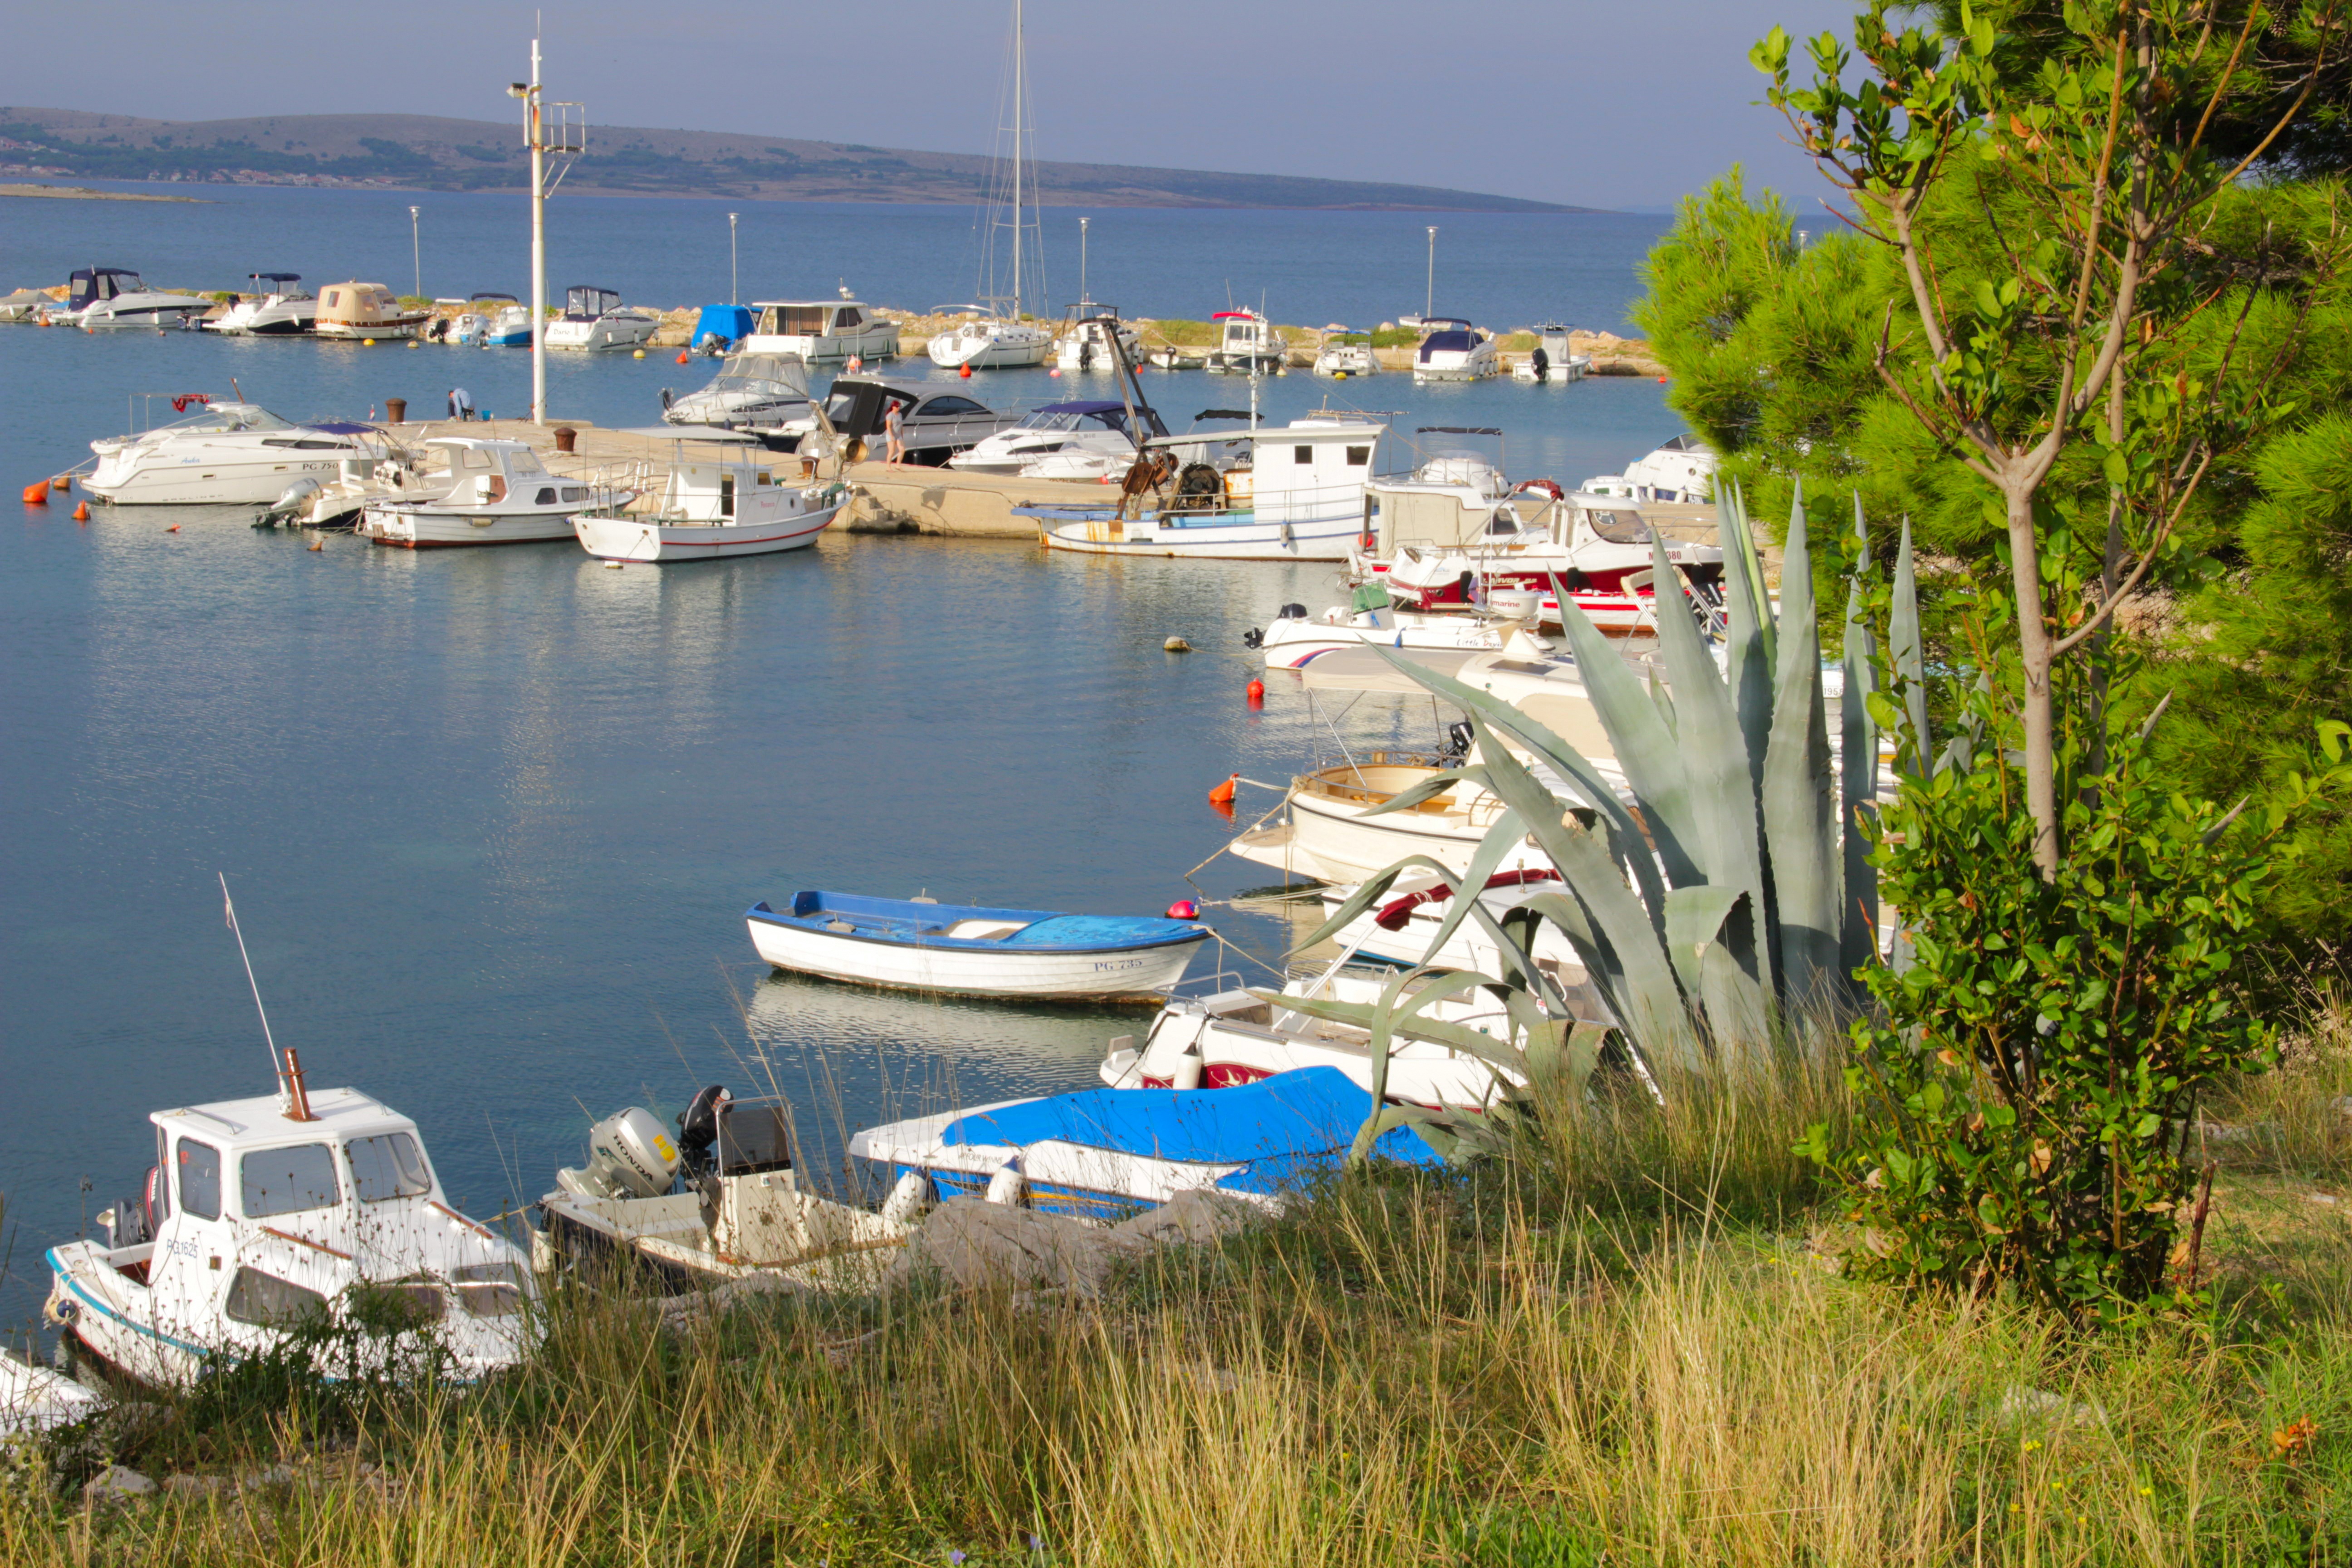
sea, coast, dock, boat, ship, vehicle, yacht, bay, harbor, marina, port, heat, croatia, holidays, boating, infrastructure, adriatic sea, povljana